Peel Park, Salford

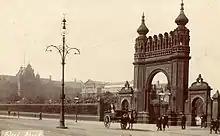
Victoria Arch circa 1905

On 29 March 1845, the committee bought the of the Lark Hill estate from William Garnett Esq for £5,000. A design competition was held for the three parks - Queen's Park and Philips Park, in Manchester, and Peel Park in Salford. Each park was required to have playgrounds, including provision for archery and quoits, together with skittle and ball alleys, a refreshment room, one or more fountains, and retiring places. The competition was won by Joshua Major and Son of Knowsthorpe, near Leeds, and the parks were laid out under that firm's supervision in 1845–46, by the company of Pim and Richardson, Nurserymen, of Higher Ardwick.